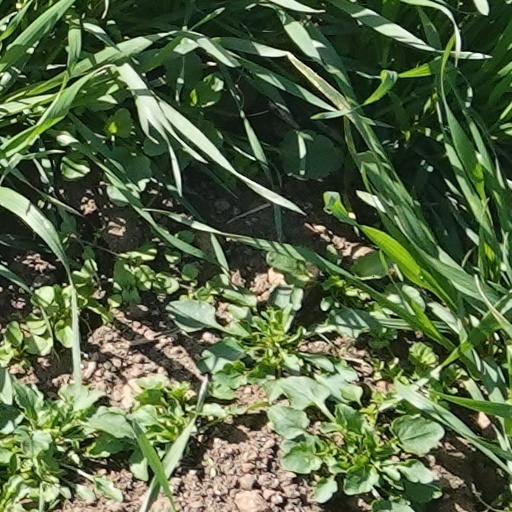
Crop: wheat